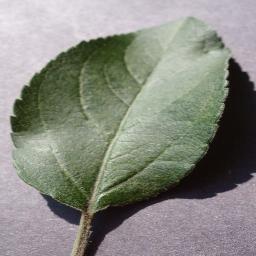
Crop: apple
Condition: healthy